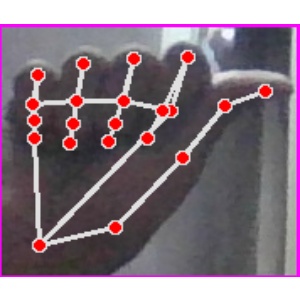
अक्षर: छ